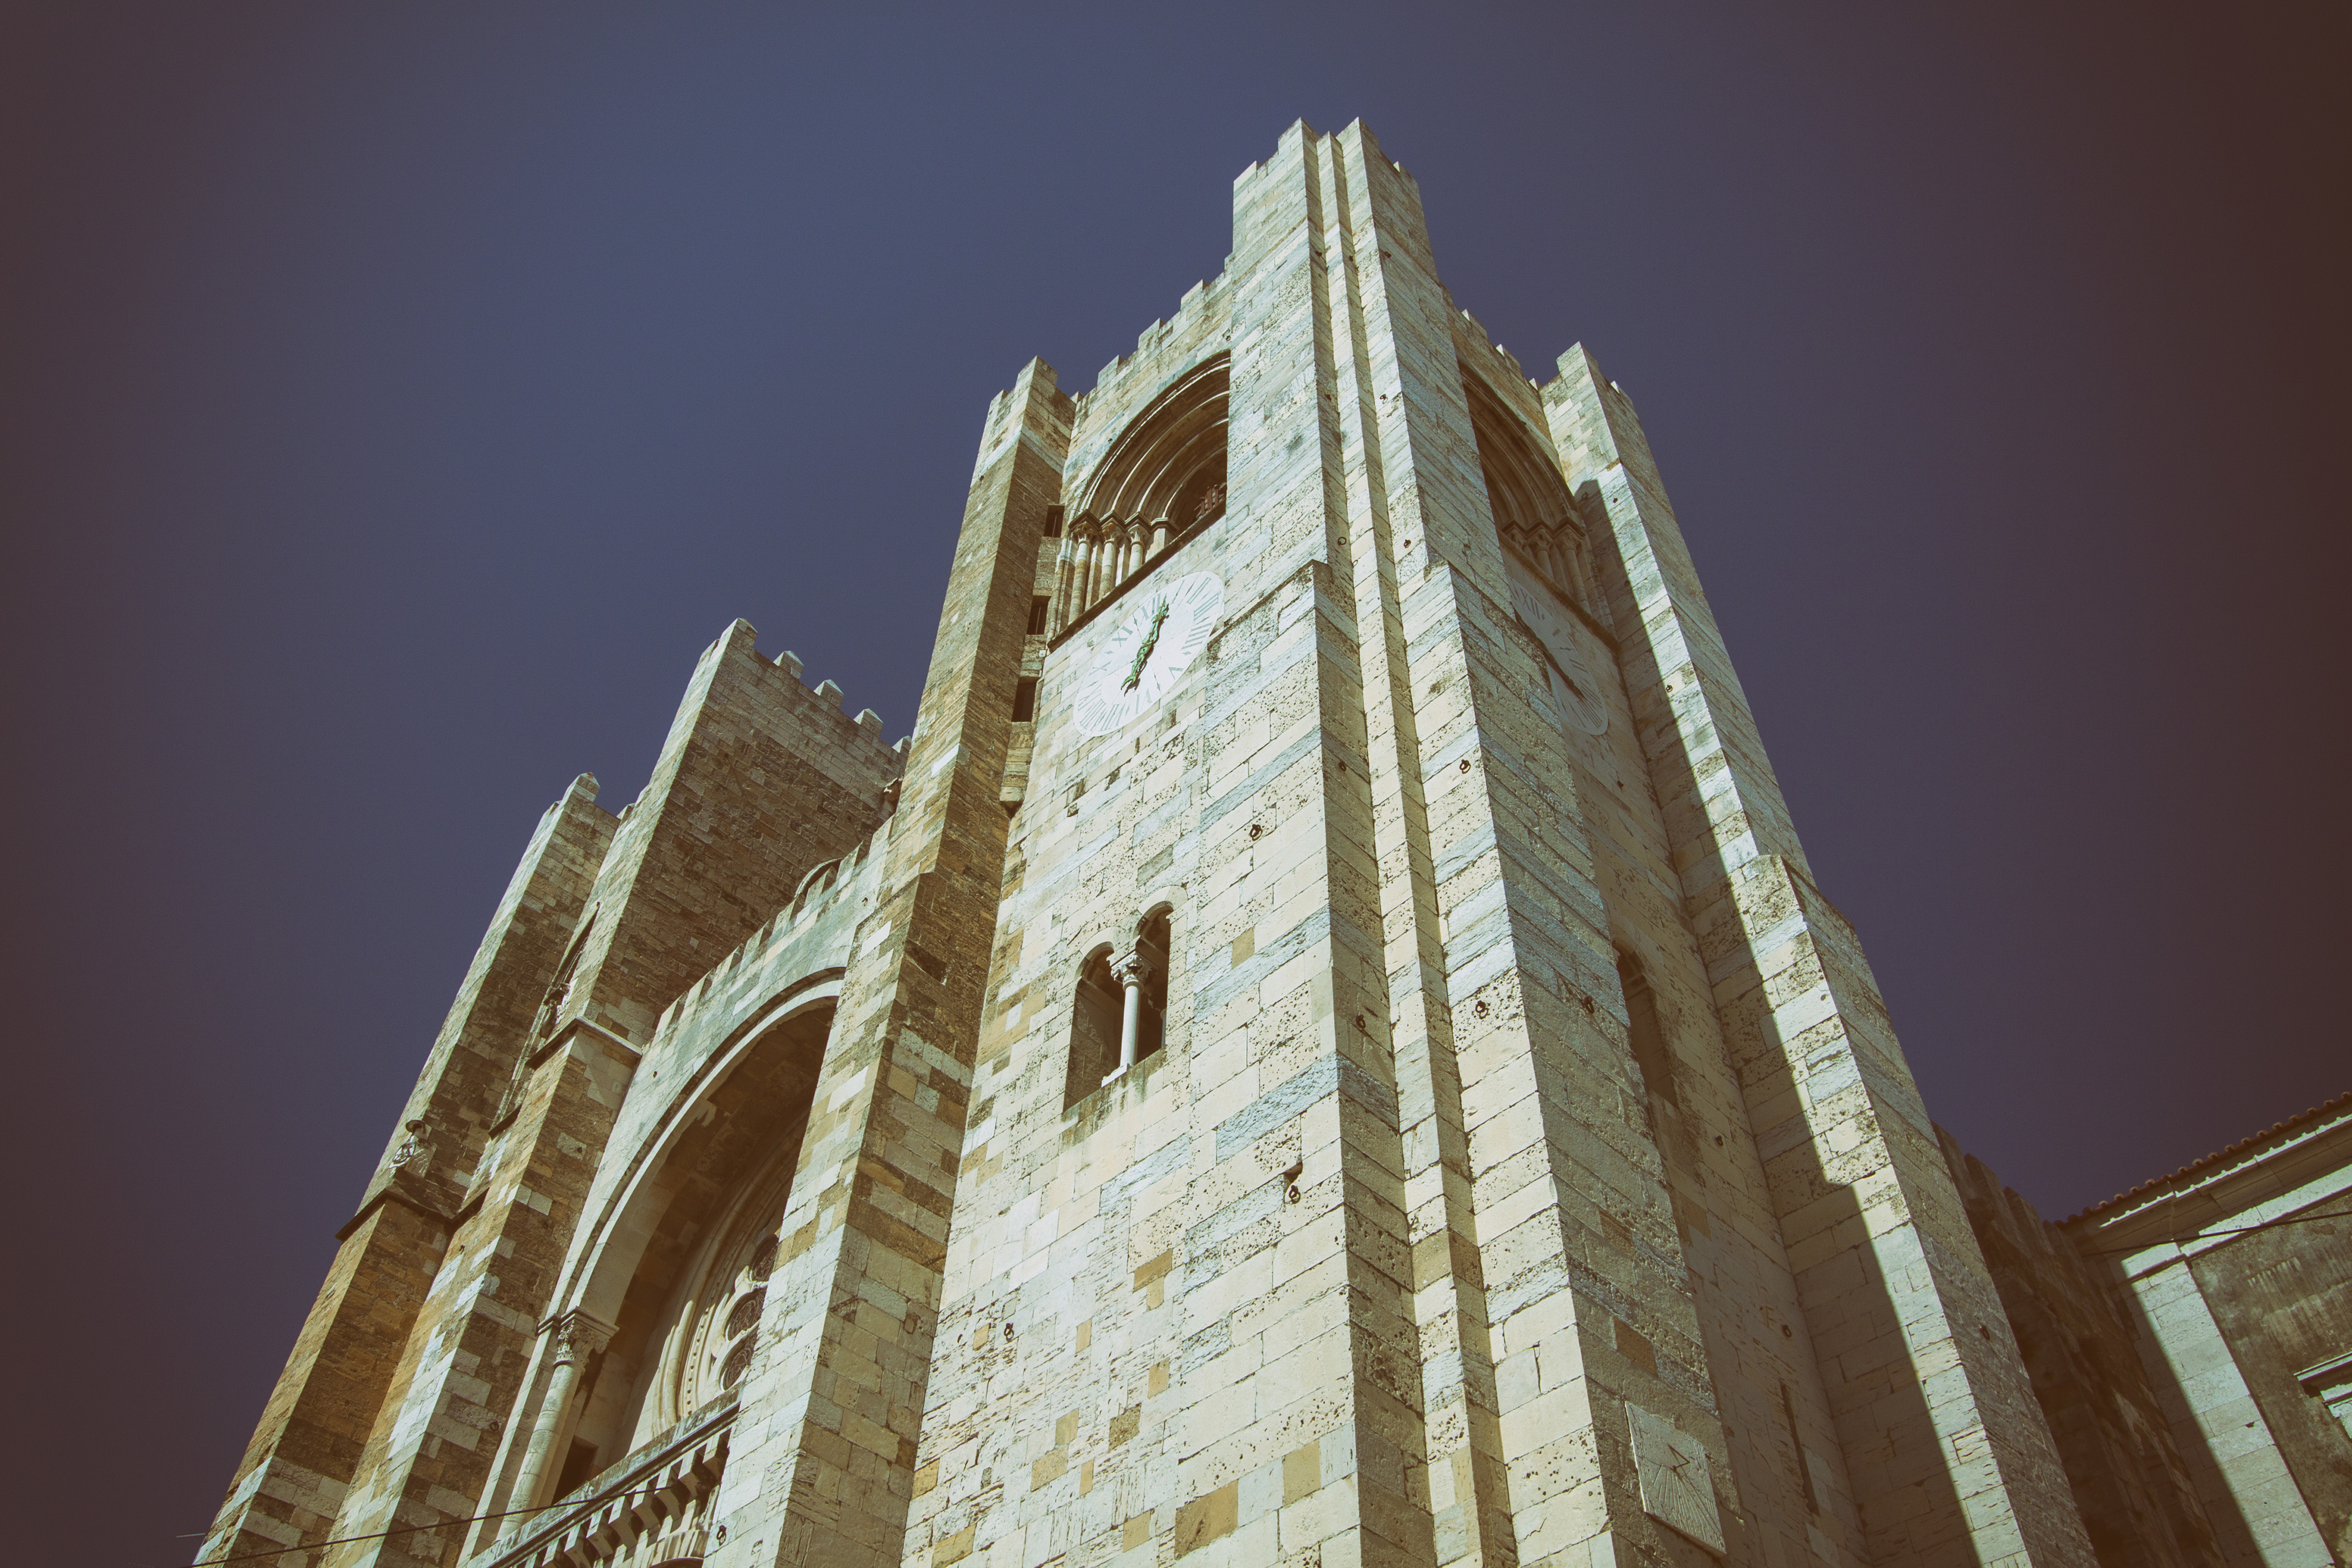
landmark, architecture, tower, spire, yellow, building, steeple, urban area, place of worship, sky, city, church, facade, night, cathedral, skyscraper, medieval architecture, gothic architecture, classical architecture, metropolis